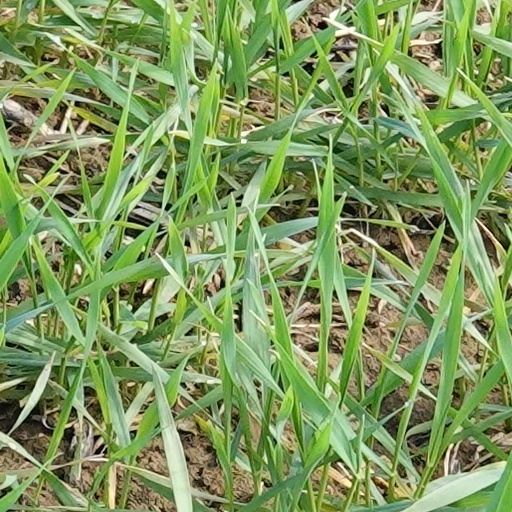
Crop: wheat